Answer in natural language. Which point is closer to the camera taking this photo, point B  or point C? Choose between the following options: B or C
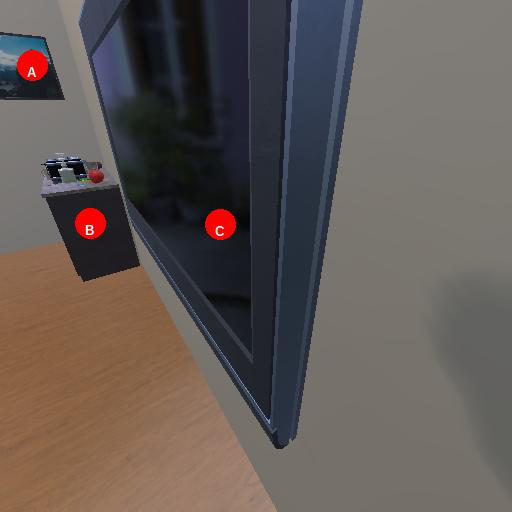
<answer>C</answer>